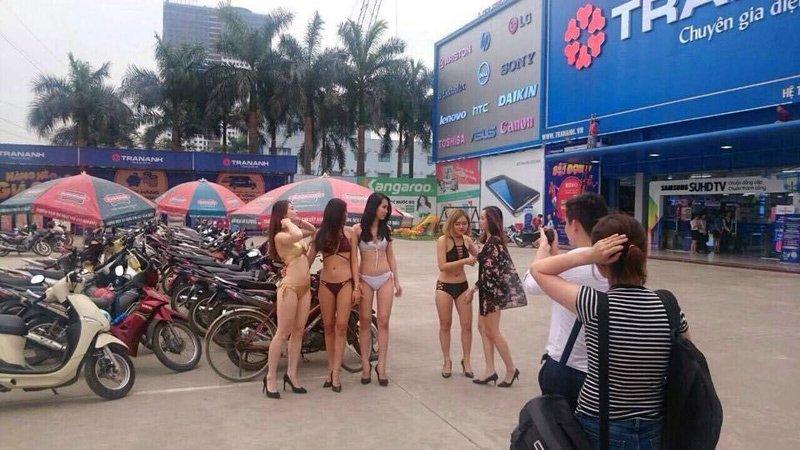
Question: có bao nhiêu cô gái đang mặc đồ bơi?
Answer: có năm cô gái đang mặc đồ bơi